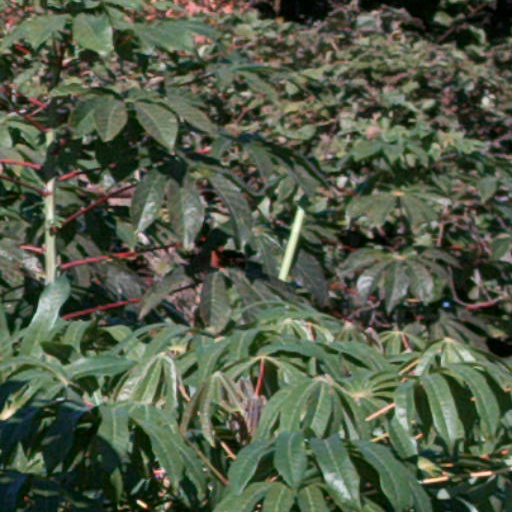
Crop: cassava